PT boat

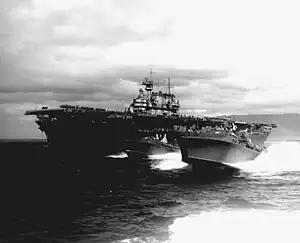
USS "Hornet" with "PT-28" and "PT-29"

The newly designed Elco Naval Division boats were the longest of the three types of PT boats built for the Navy used during World War II. By war's end, more of the Elco boats were built (326 in all) than any other type of motor torpedo boat. While comparable in size to many wooden sailing ships in history, these beam wooden-hulled craft were classified as boats in comparison with much larger steel-hulled destroyers, destroyer escorts, and corvettes. Five Elco boats were manufactured in knock-down kit form and sent to Long Beach Boatworks for assembly on the West Coast as part of an experiment and as a proof of concept.